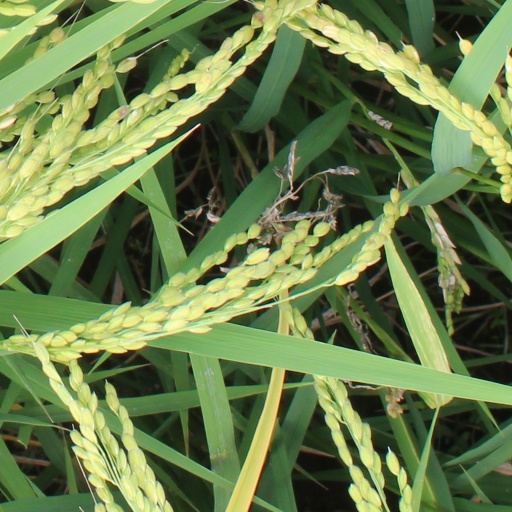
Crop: rice